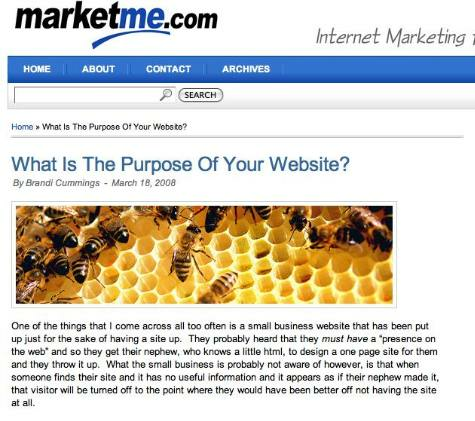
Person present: No